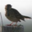
Label: bird